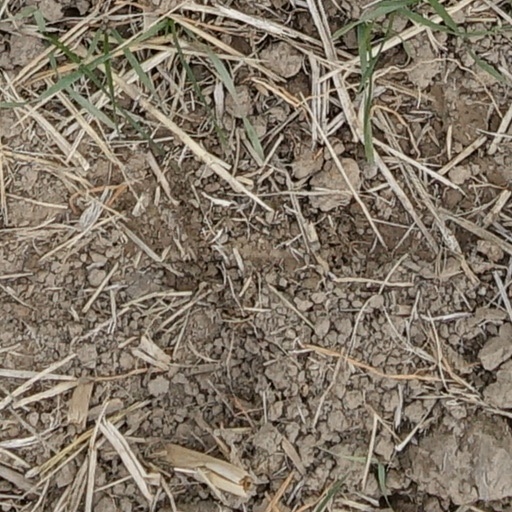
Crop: wheat